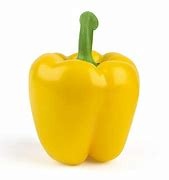
Label: capsicum